SunDog: Frozen Legacy

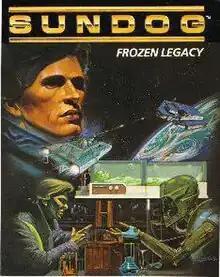
Box cover art by David R. Darrow

SunDog: Frozen Legacy is a 1984 space trading and combat simulator video game. "SunDog" was first developed for the Apple II, with version 1.0 being released in March 1984, and version 1.1 (bug fixes) released three weeks later. Version 2.0, which included enhancements and improved performance, was released in October, 1984. An enhanced version was released for the Atari ST in December 1985.